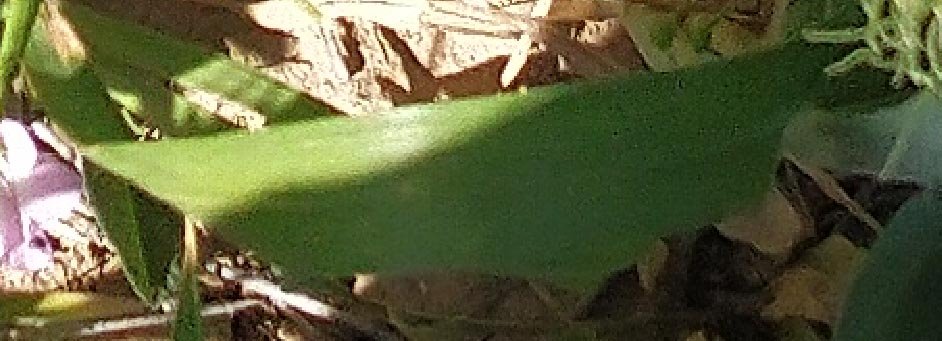
Label: Wheat___Healthy